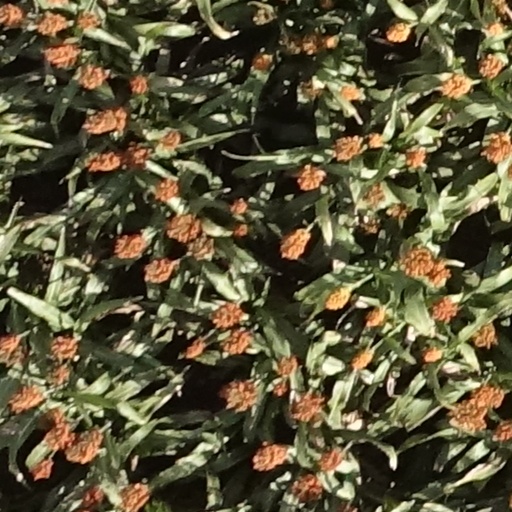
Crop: sorghum